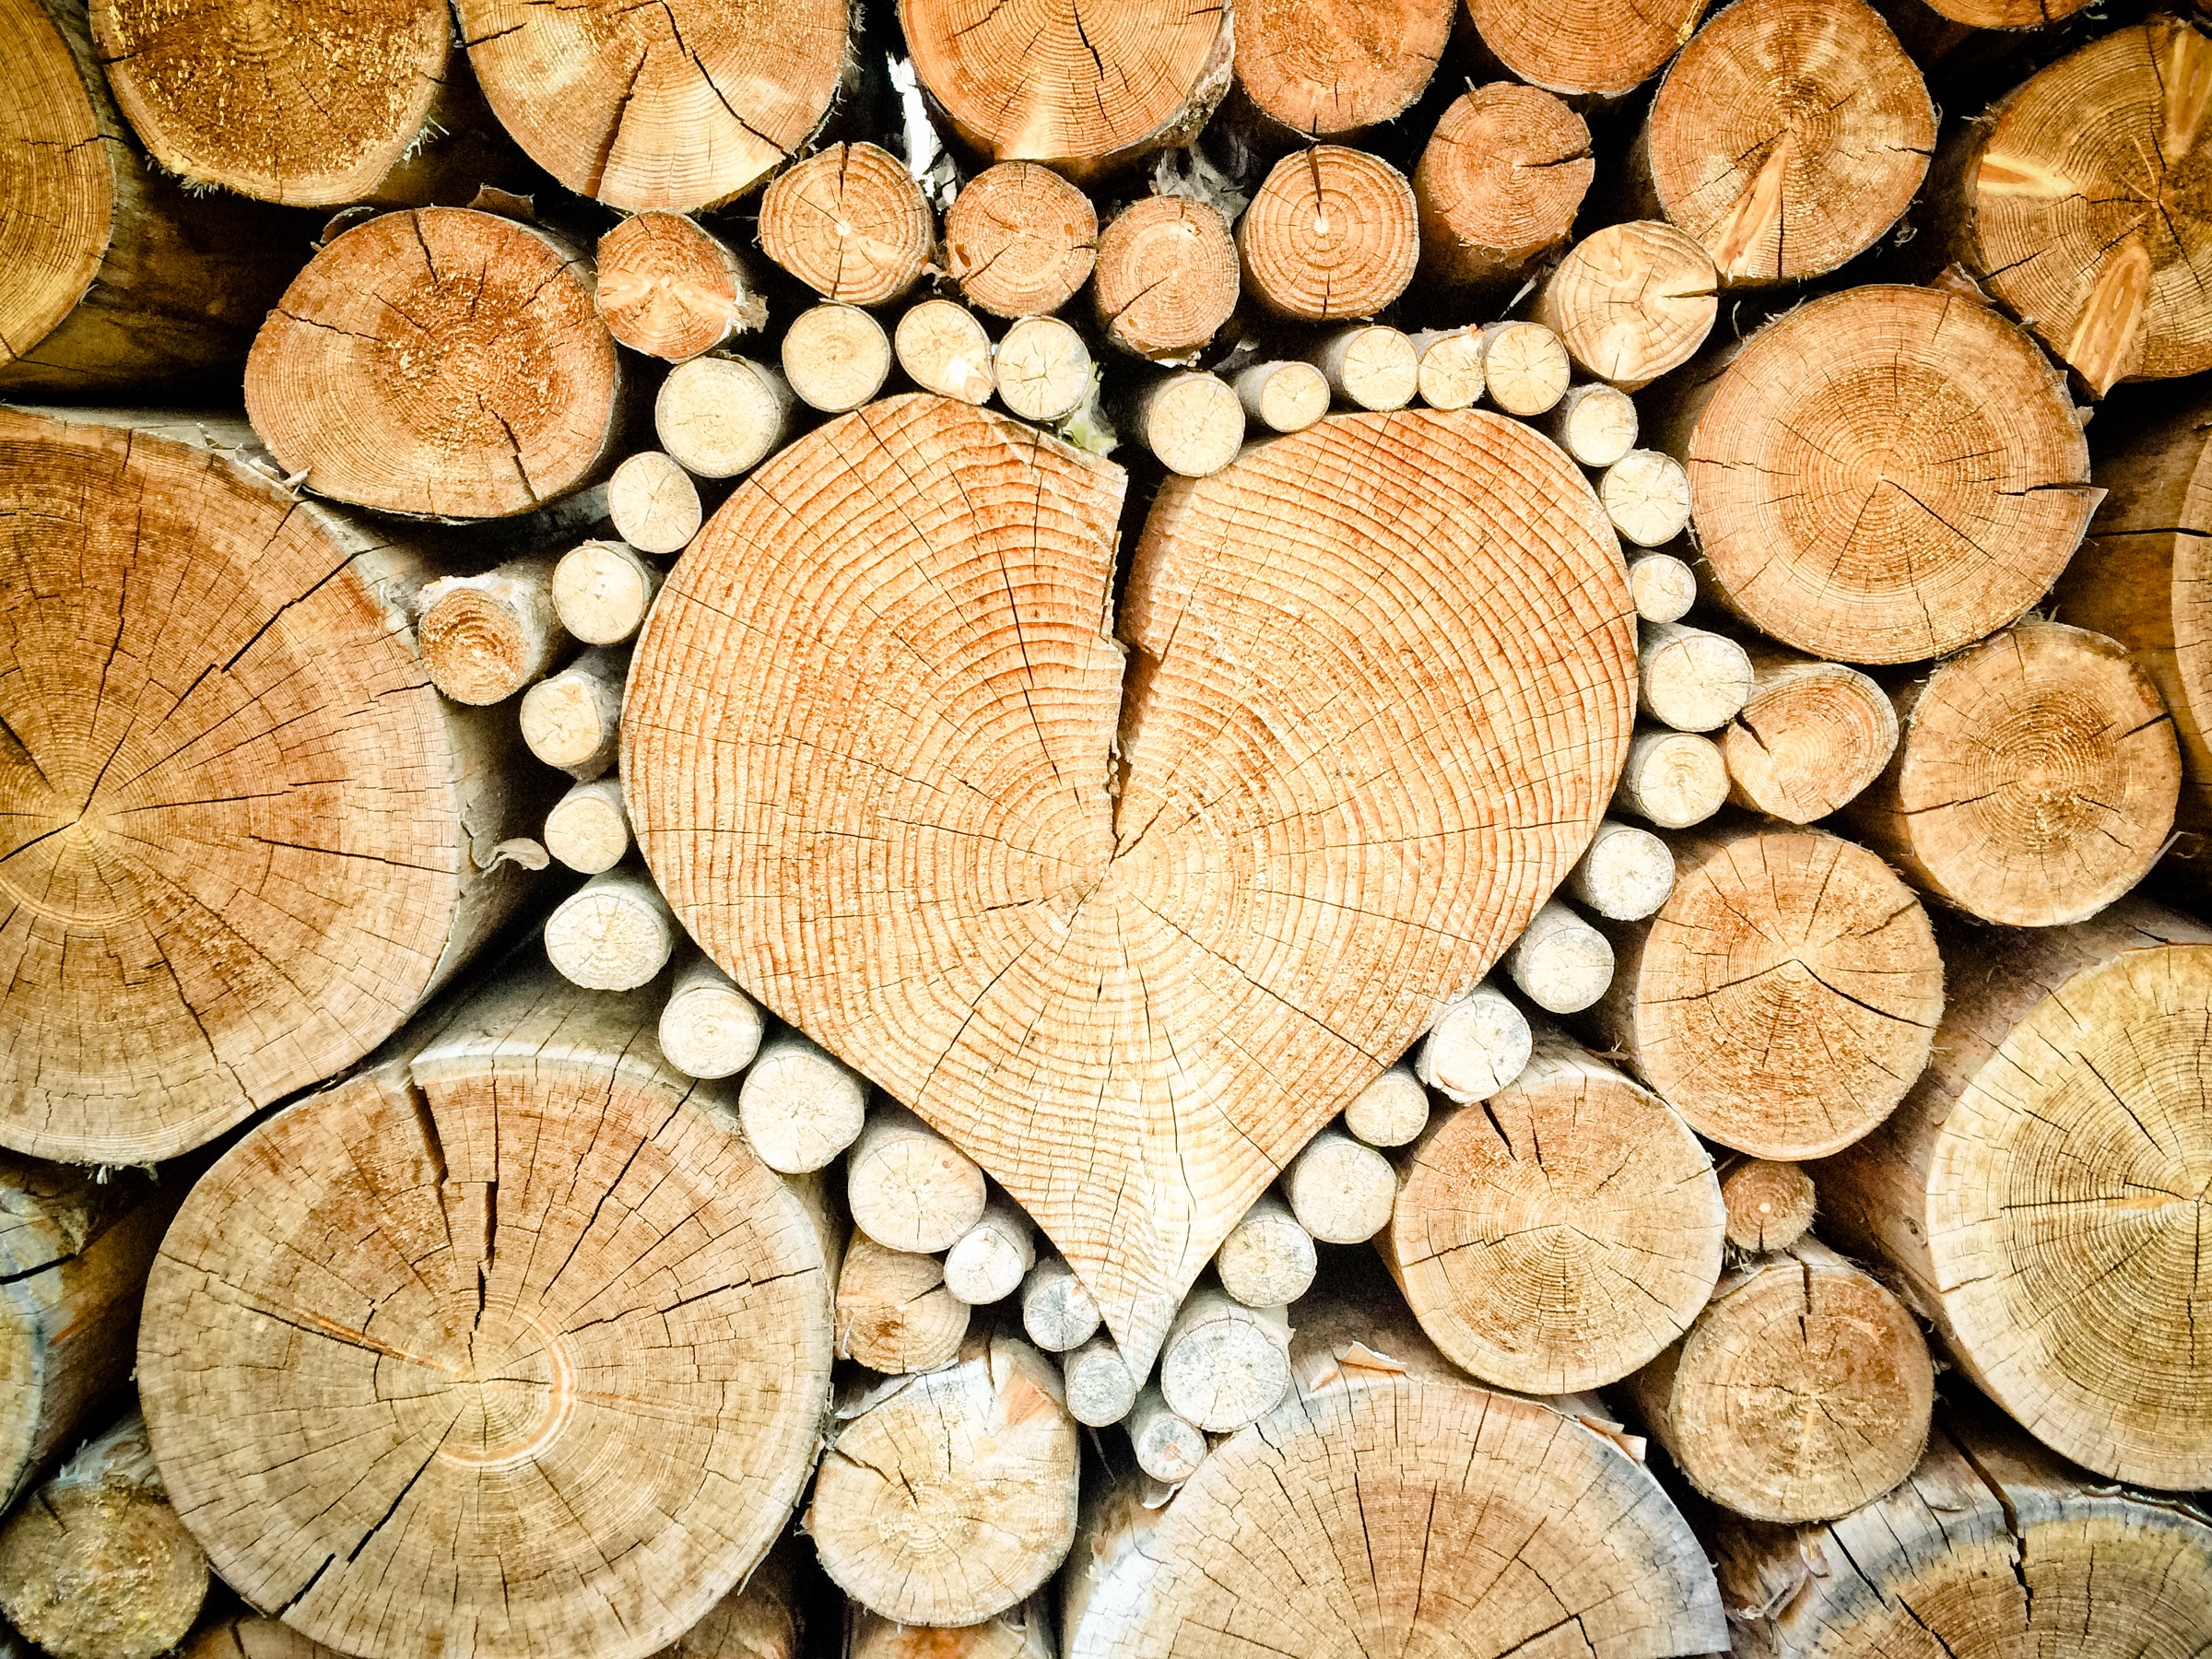
tree, branch, wood, leaf, trunk, heart, decoration, firewood, wood pile, circle, logs, stacked, stock, combs thread cutting, stacked up, holzstapel, flooring, grass family